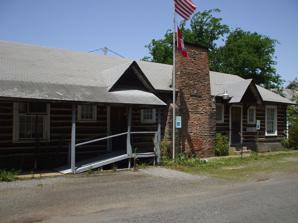
Building: American Legion Hut-Des Arc
Country: United States of America
Year built: 1934
United States historic place American Legion Hut-Des Arc U.S. National Register of Historic Places Location in Arkansas Show map of Arkansas Location in United States Show map of the United States Location 206 Erwin St., Des Arc, Arkansas Coordinates 34°58′34″N 91°29′41″W / 34.97611°N 91.49472°W / 34.97611; -91.49472 Area less than one acre Built 1934 Architect WPA; Johnson, Charlie Architectural style WPA Rustic NRHP reference No. 95000692 Added to NRHP June 09, 1995 The American Legion Hut-Des Arc is a historic fraternal meeting hall at 206 Erwin Street in Des Arc, Arkansas .  It is a single story rectangular structure, built of saddle-notched round logs, with a side-gable roof and a foundation of brick piers.  The logs are chinked with large amounts of white cement mortar.  The main facade is adorned with a massive fieldstone chimney, and has two entrances, each sheltered by gable-roofed hoods.  Built in 1934, it is the only local example of the WPA Rustic style. The building was listed on the National Register of Historic Places in 1995. See also National Register of Historic Places listings in Prairie County, Arkansas References